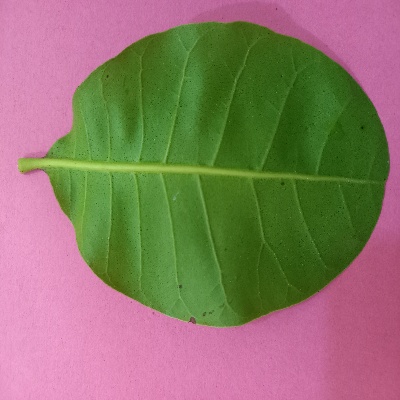
Crop: Cashew
Condition: healthy